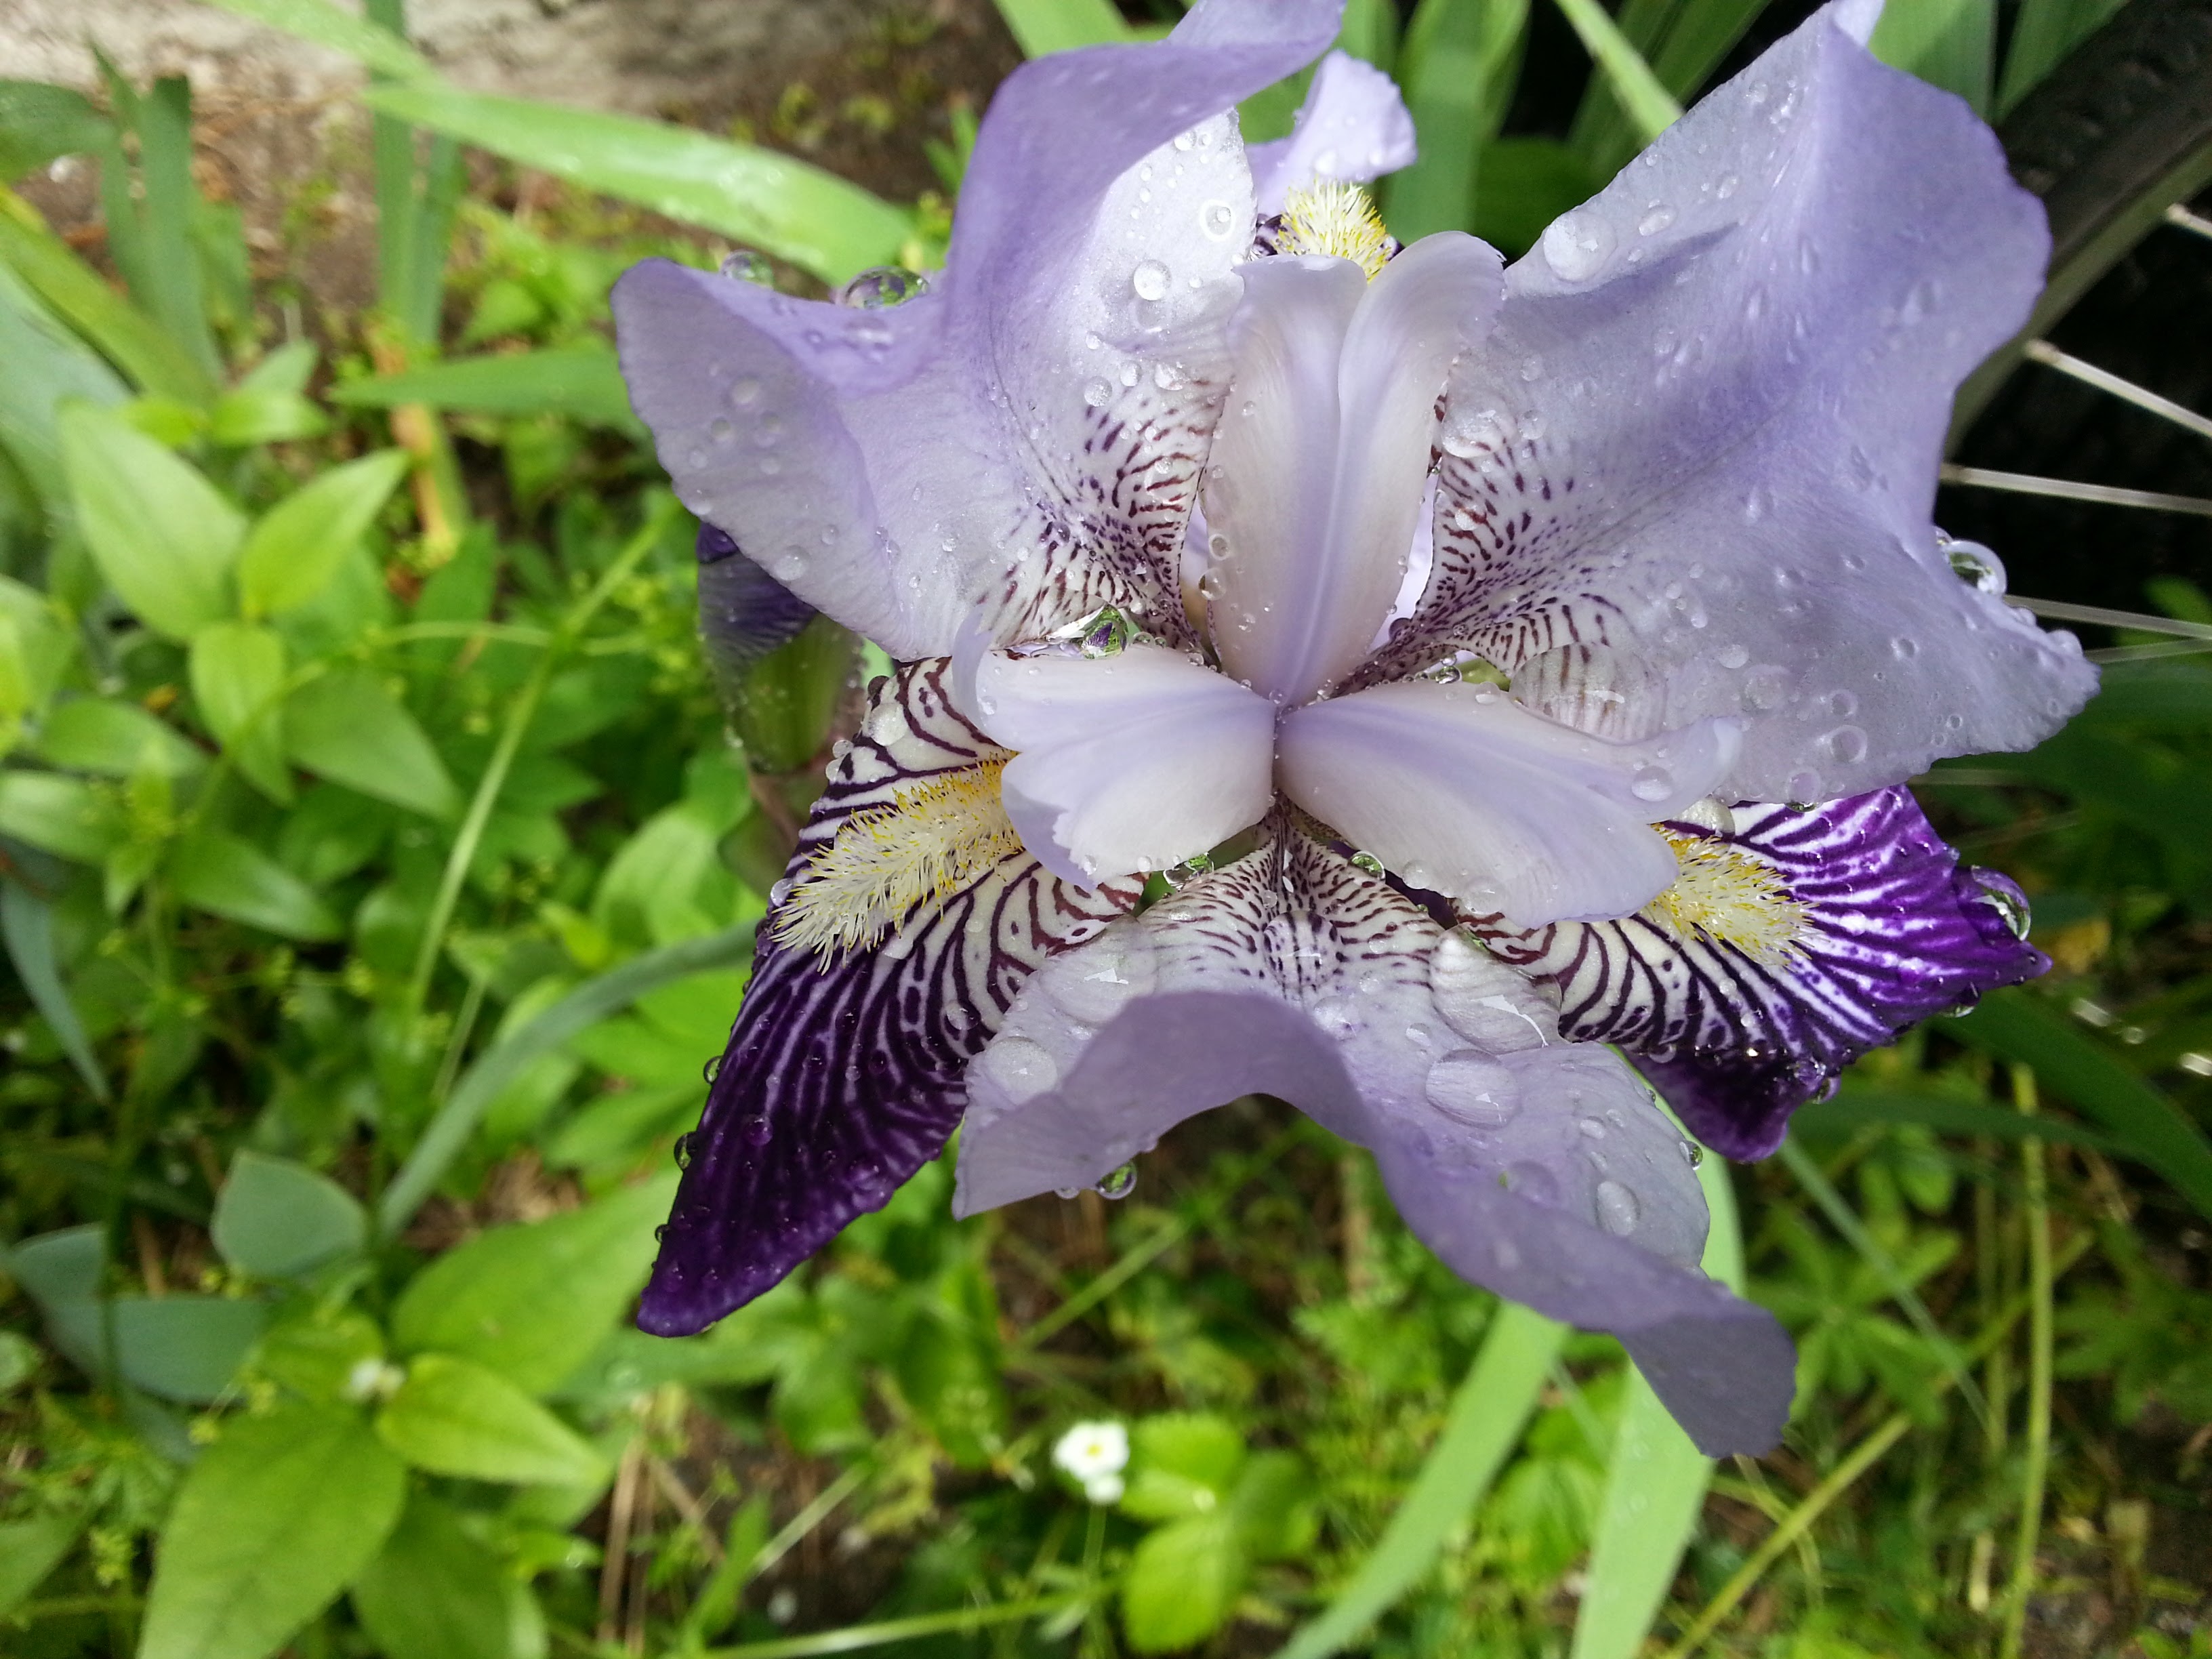
iris, flower, purple, lilac, raindrops, vegetation, plant, petal, plant community, botany, violet, lavender, flowering plant, terrestrial plant, spring, grass family, groundcover, shrub, wildflower, subshrub, vascular plant, iris family, herbaceous plant, annual plant, pollen, perennial plant, plant stem, macro photography, Pedicel